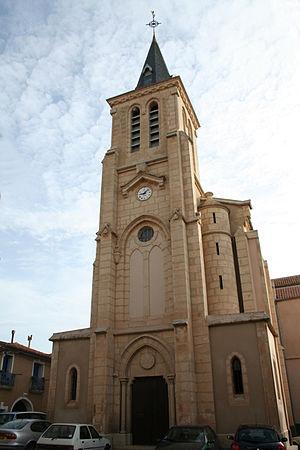
Pinet (Hérault) - église Saint-Siméon-le-Stylite.
Pinet est une commune française située dans le département de l'Hérault en région Occitanie.